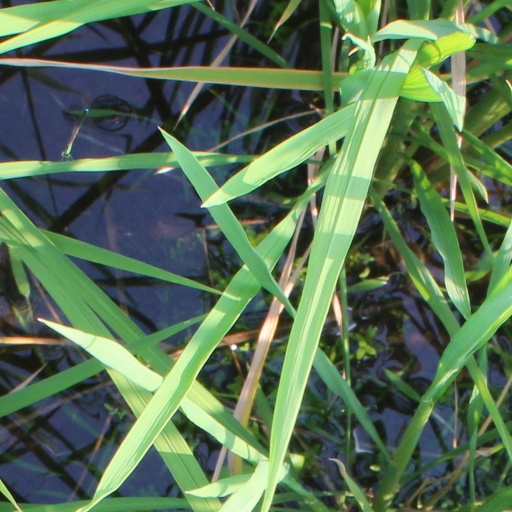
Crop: rice